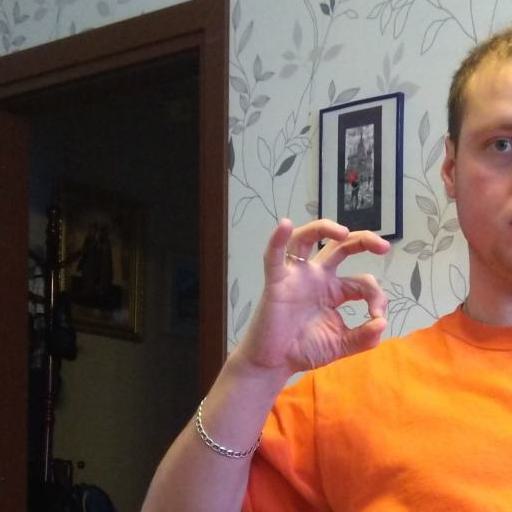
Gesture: ok